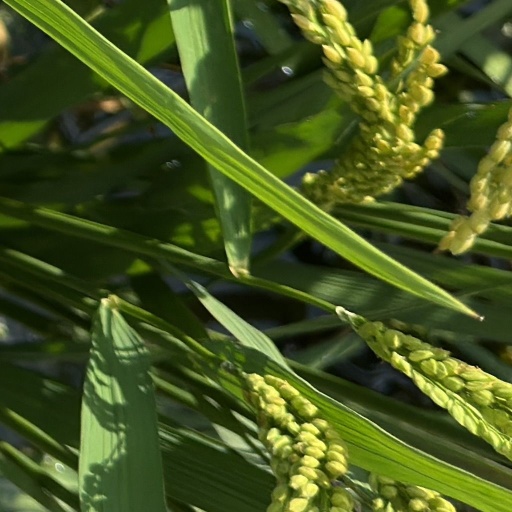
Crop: rice